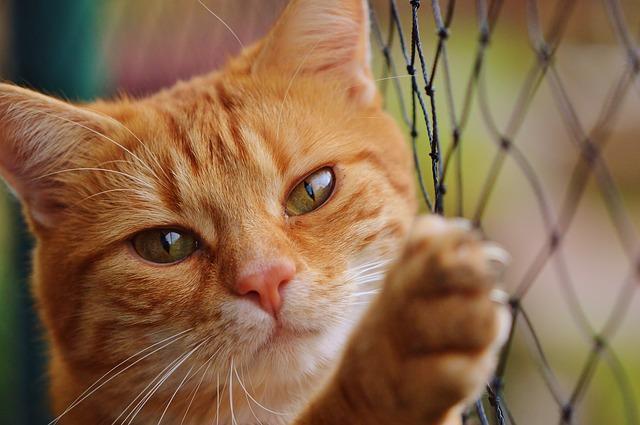
cat